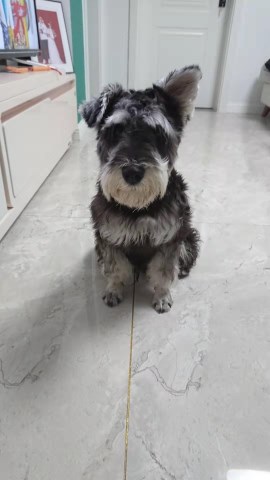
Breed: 2342-n000102-miniature_schnauzer